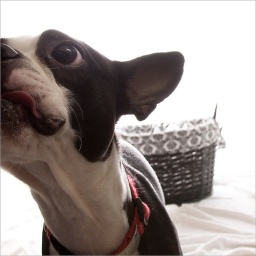
Retribution for sticking that poor dog in a basket